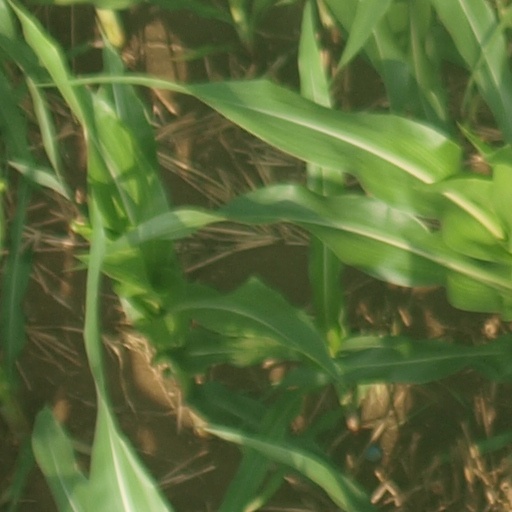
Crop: maize; corn